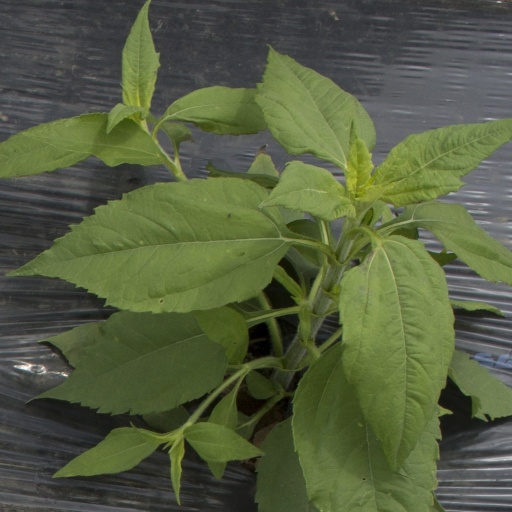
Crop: Jerusalem artichoke